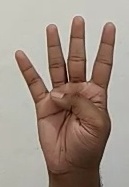
ASL sign: 4